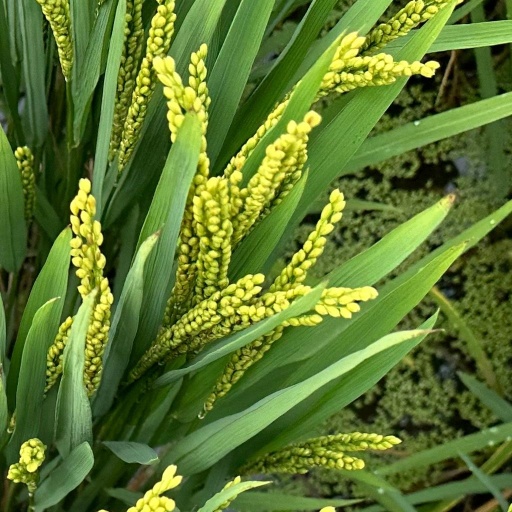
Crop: rice